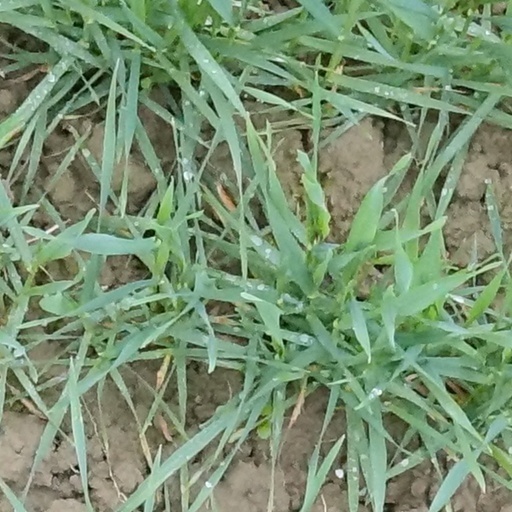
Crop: wheat